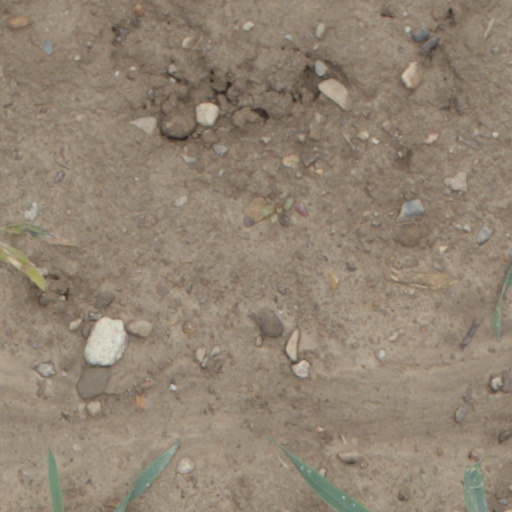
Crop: wheat